2002 Dutch general election

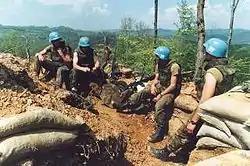
A NIOD report censured the mismanagement of Dutchbat (pictured) during the Srebrenica massacre, prompting the cabinet to resign.

In the Rotterdam lead candidates' debate at Erasmus University on 21 March, Dijkstal again projected a lacklustre image, yet his party elders publicly reaffirmed their confidence at his repeated request. Rosenmöller assailed Fortuyn, accusing him of theatrically evading substantive criticism; Fortuyn fell silent and threatened to leave. Melkert rebuked Fortuyn, Balkenende rejected soft drug tolerance, and Dijkstal remained reserved. The confrontation reshaped voter sentiment. A NIPO poll released 28 March crowned Rosenmöller debate victor, raising GroenLinks ten seats to fourteen, while Fortuyn's LPF fell to 26, the CDA edged up to thirty, equalling the PvdA's diminished total, and the VVD slipped to 24. D66 held six seats while Livable Netherlands dropped to four. These swings were attributed to public reaction against Melkert and Dijkstal's earlier faltering performances and to Fortuyn's perceived defeat.